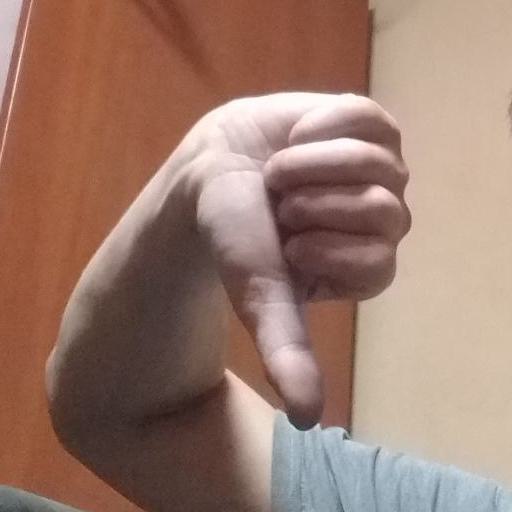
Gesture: dislike